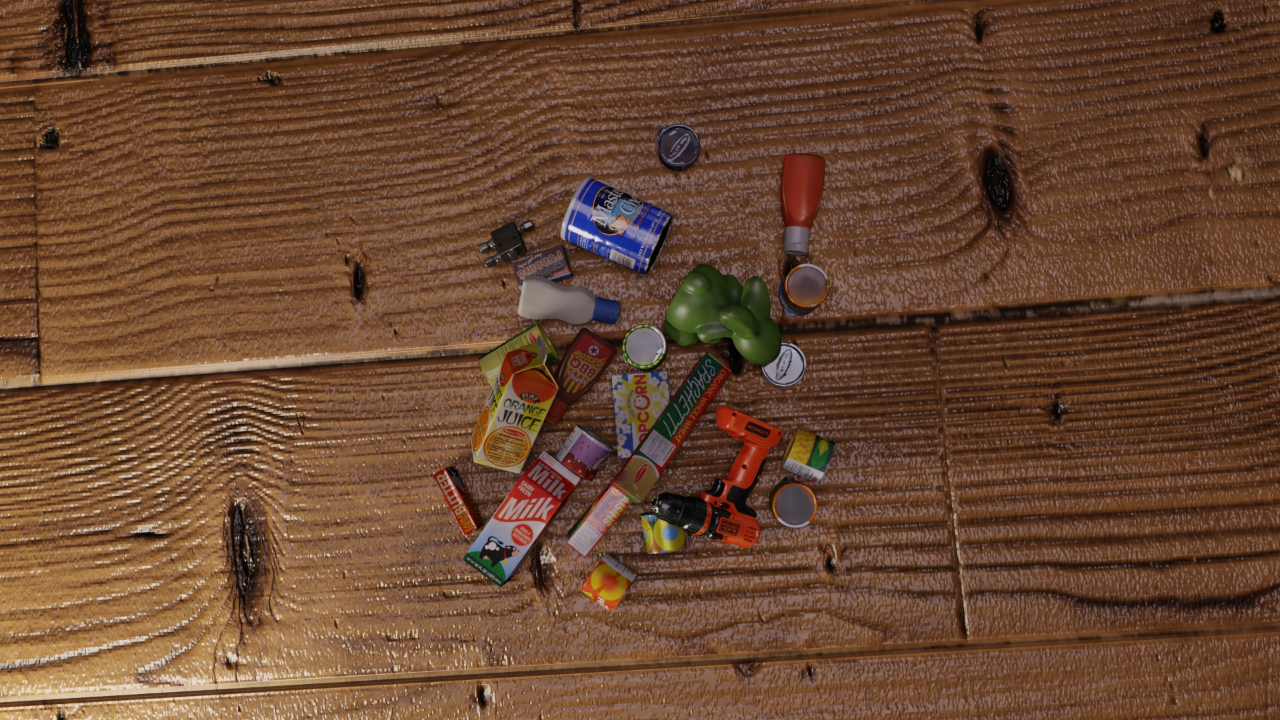
Question:
What are the five normalized (x, y) points between 0 and 1 in the image that outline the grasp plane for the cylindrical can of sliced mushrooms? Your answer should be as Grasp center: [], Left finger base: [], Right finger base: [], Left finger tip: [], Right finger tip: [].
Answer: Grasp center: [0.584375, 0.497222], Left finger base: [0.601562, 0.538889], Right finger base: [0.567187, 0.456944], Left finger tip: [0.61875, 0.526389], Right finger tip: [0.585156, 0.445833]